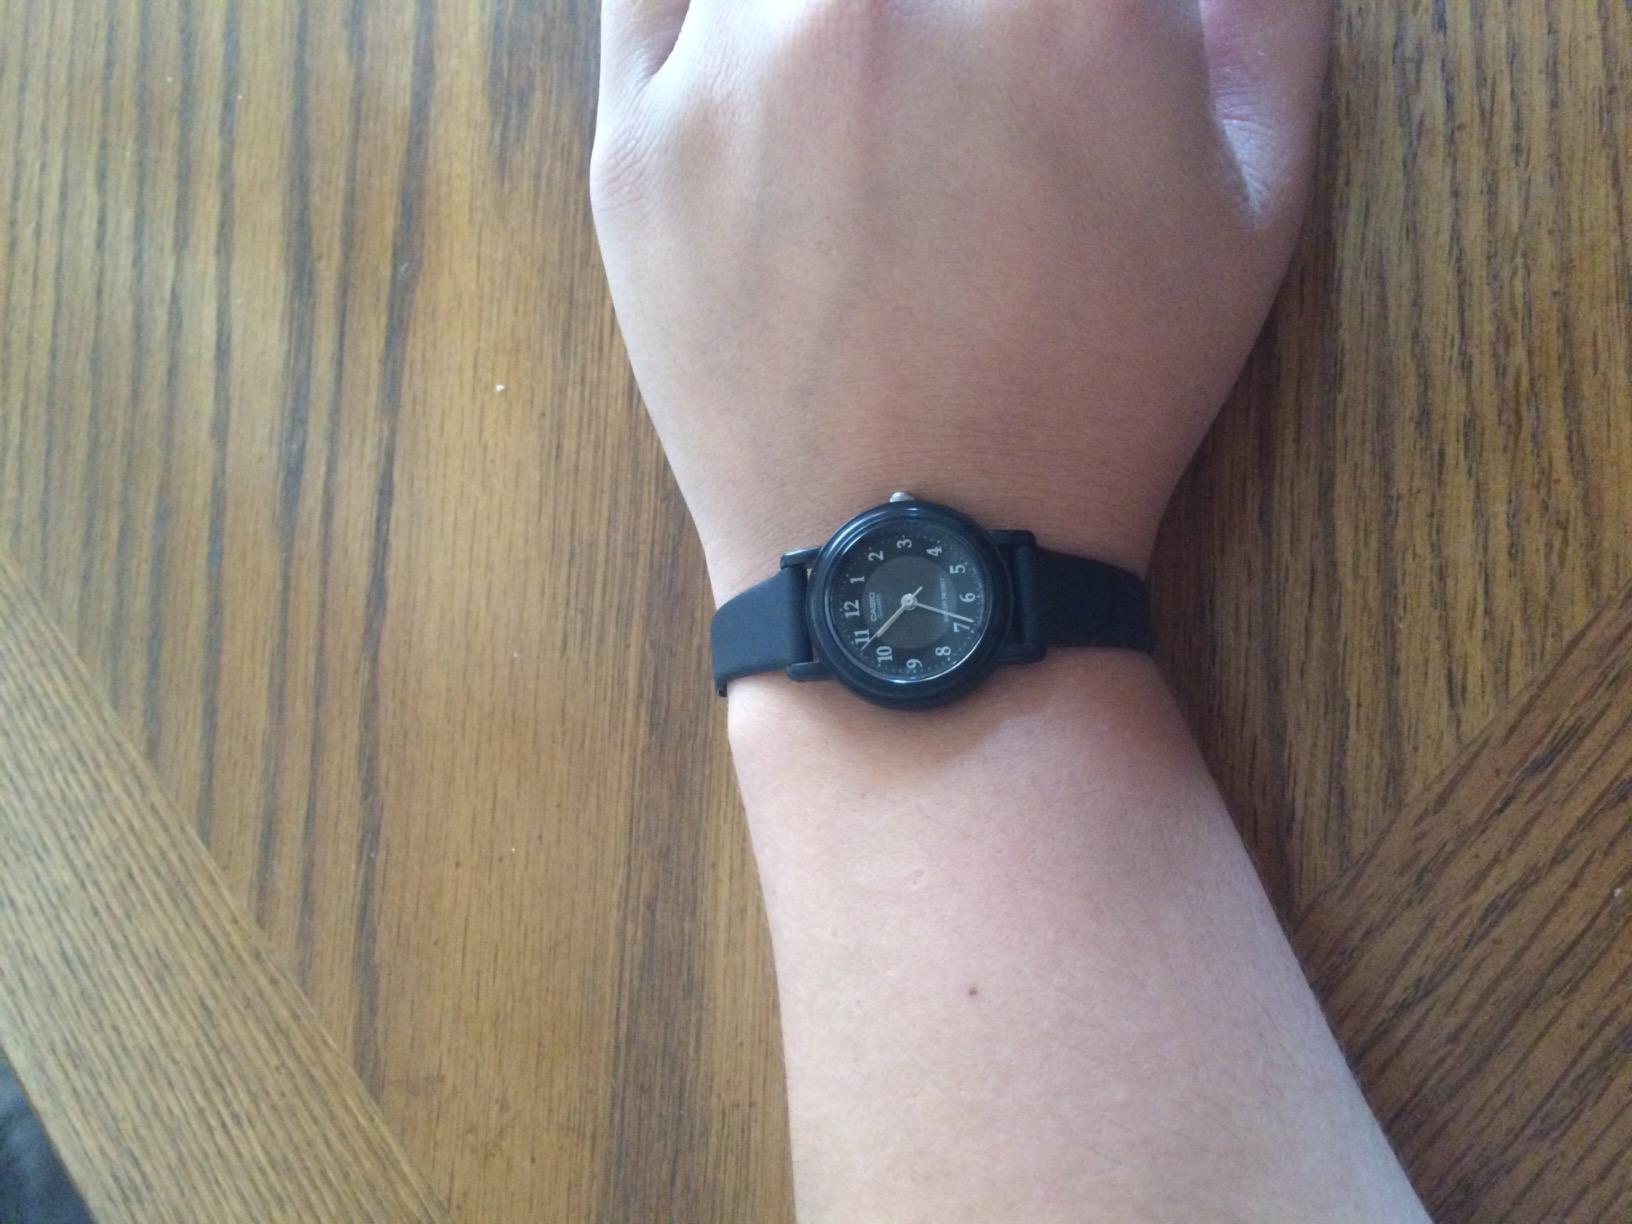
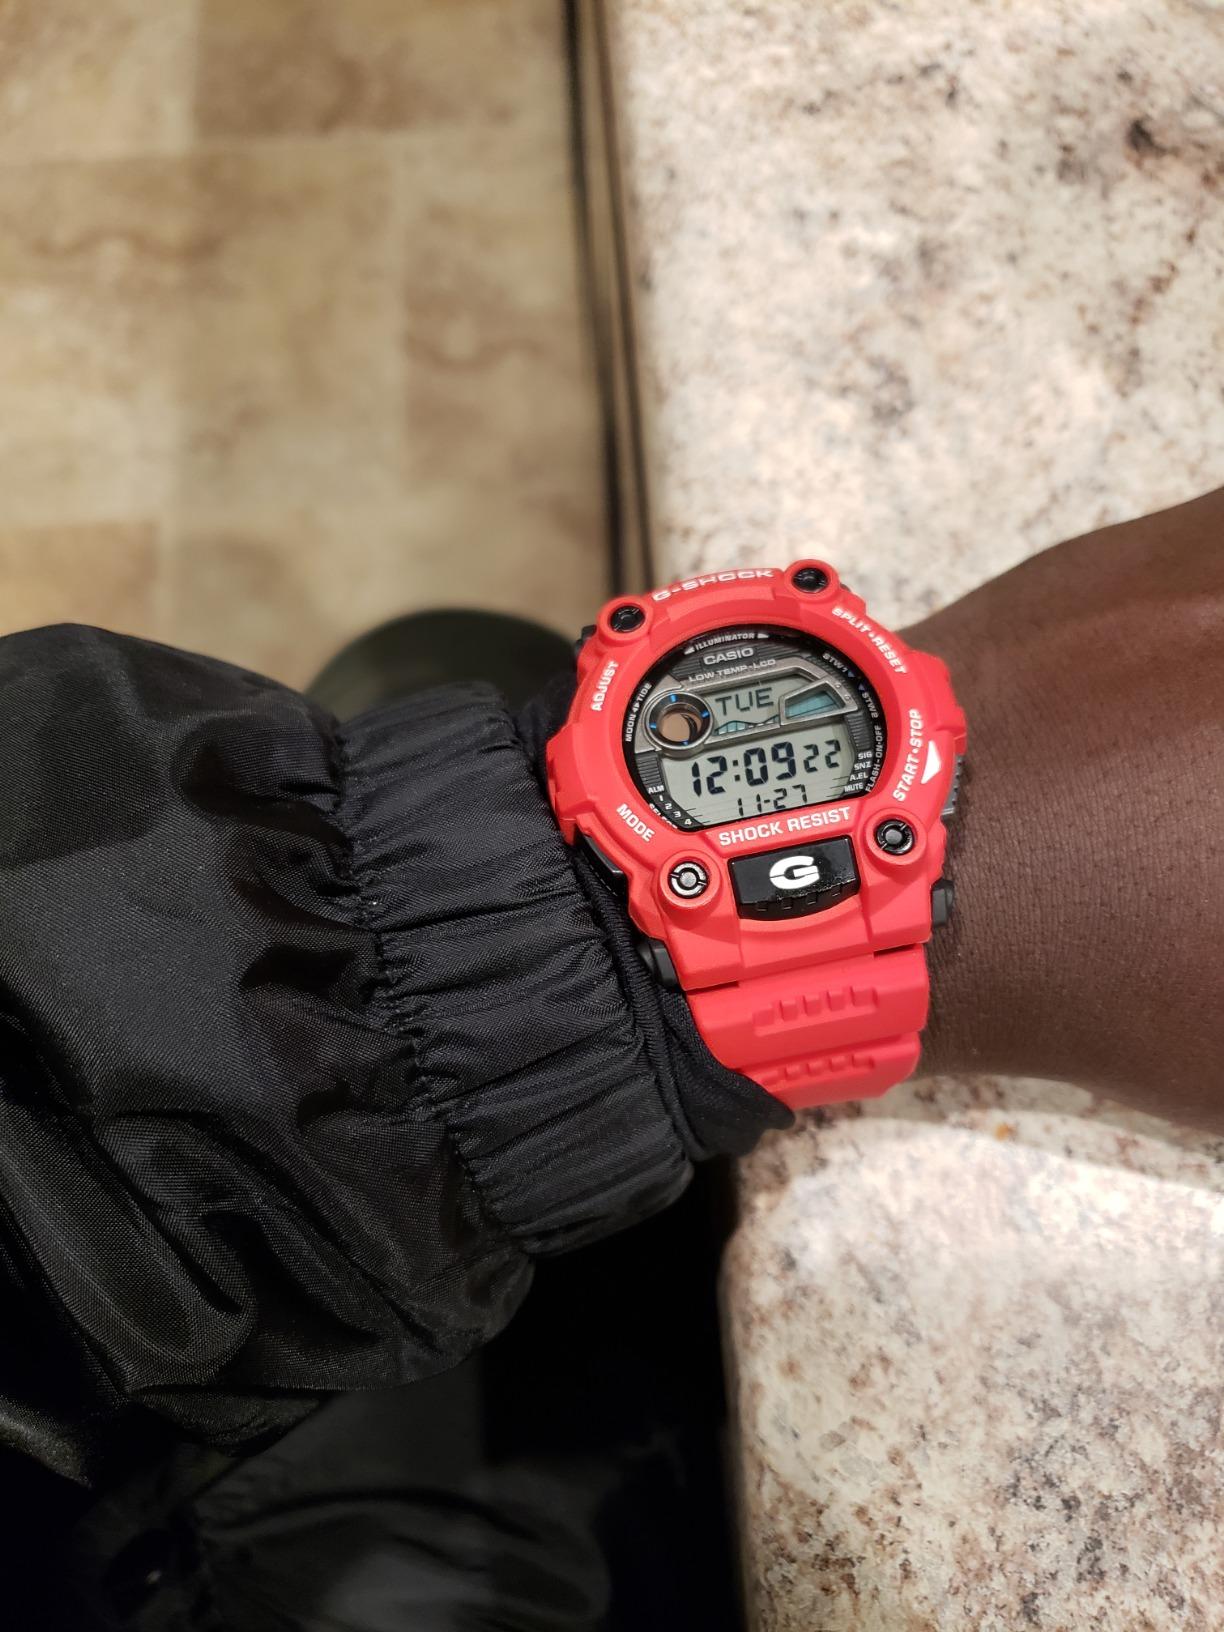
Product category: accessories_watch
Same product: no